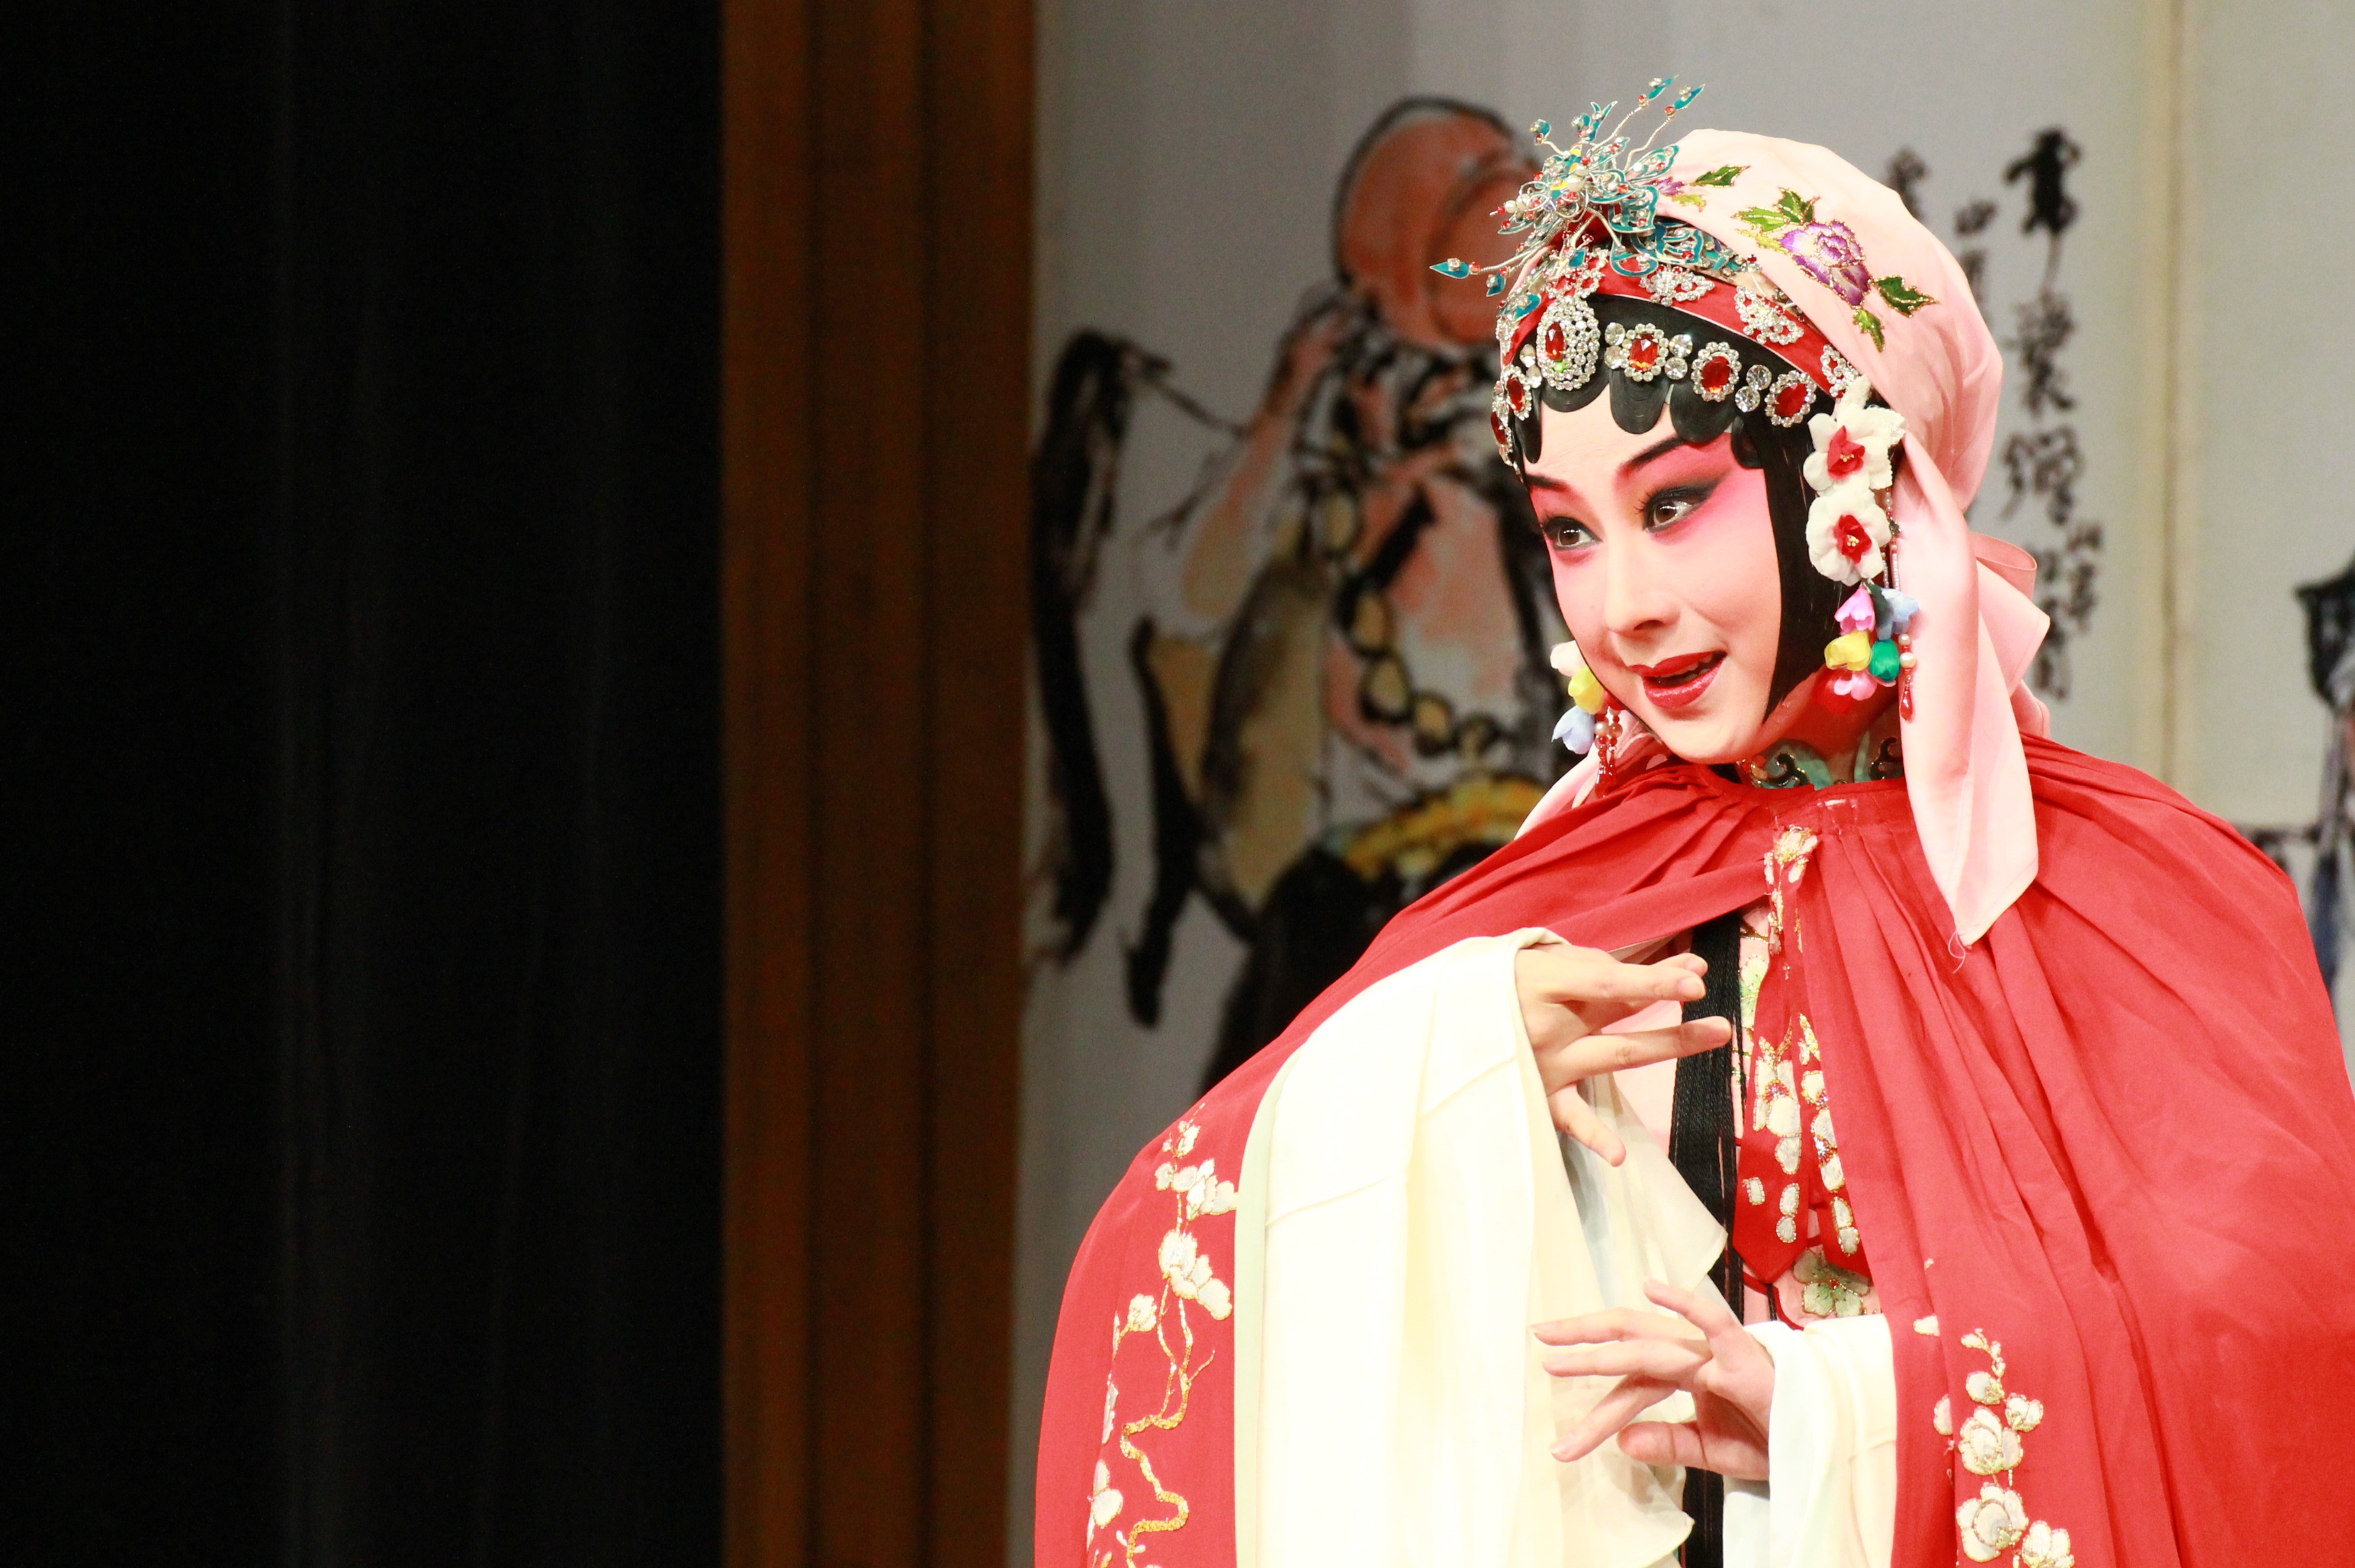
red, clothing, costume, kunqu opera, the peony pavilion, tsing yi, du liniang